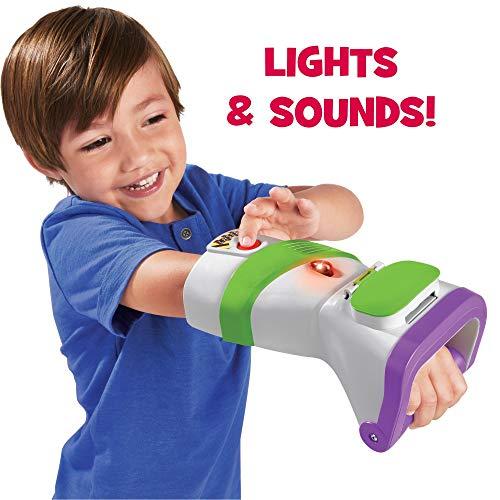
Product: Disney Pixar Toy Story 4 Buzz Lightyear Rapid Disc
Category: Toys & Games | Toy Figures & Playsets
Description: Gear up like Buzz Lightyear with this authentic disc launcher.
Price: $12.49
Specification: ProductDimensions:4.4x12x8inches|ItemWeight:3.52ounces|ShippingWeight:14.4ounces(Viewshippingratesandpolicies)|ASIN:B07FWMHLV1|Itemmodelnumber:GDP85|Manufacturerrecommendedage:36months-7years|Batteries:3LR44batteriesrequired.